Answer in natural language. Which object is closer to abstract painting in a black frame (highlighted by a red box), gray chair with metal handles (highlighted by a blue box) or gray chair with metal handles (highlighted by a green box)? Choose between the following options: gray chair with metal handles (highlighted by a blue box) or gray chair with metal handles (highlighted by a green box)
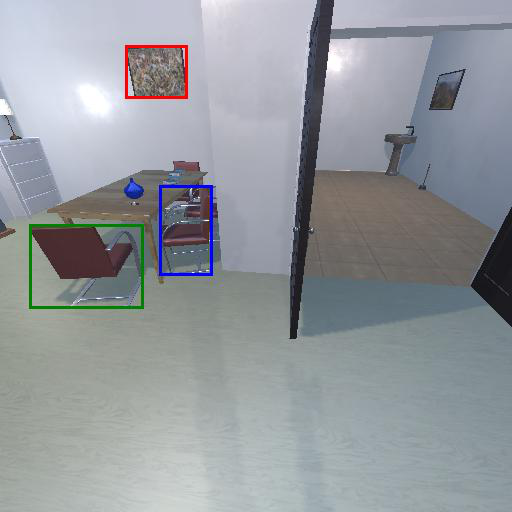
<answer>gray chair with metal handles (highlighted by a blue box)</answer>